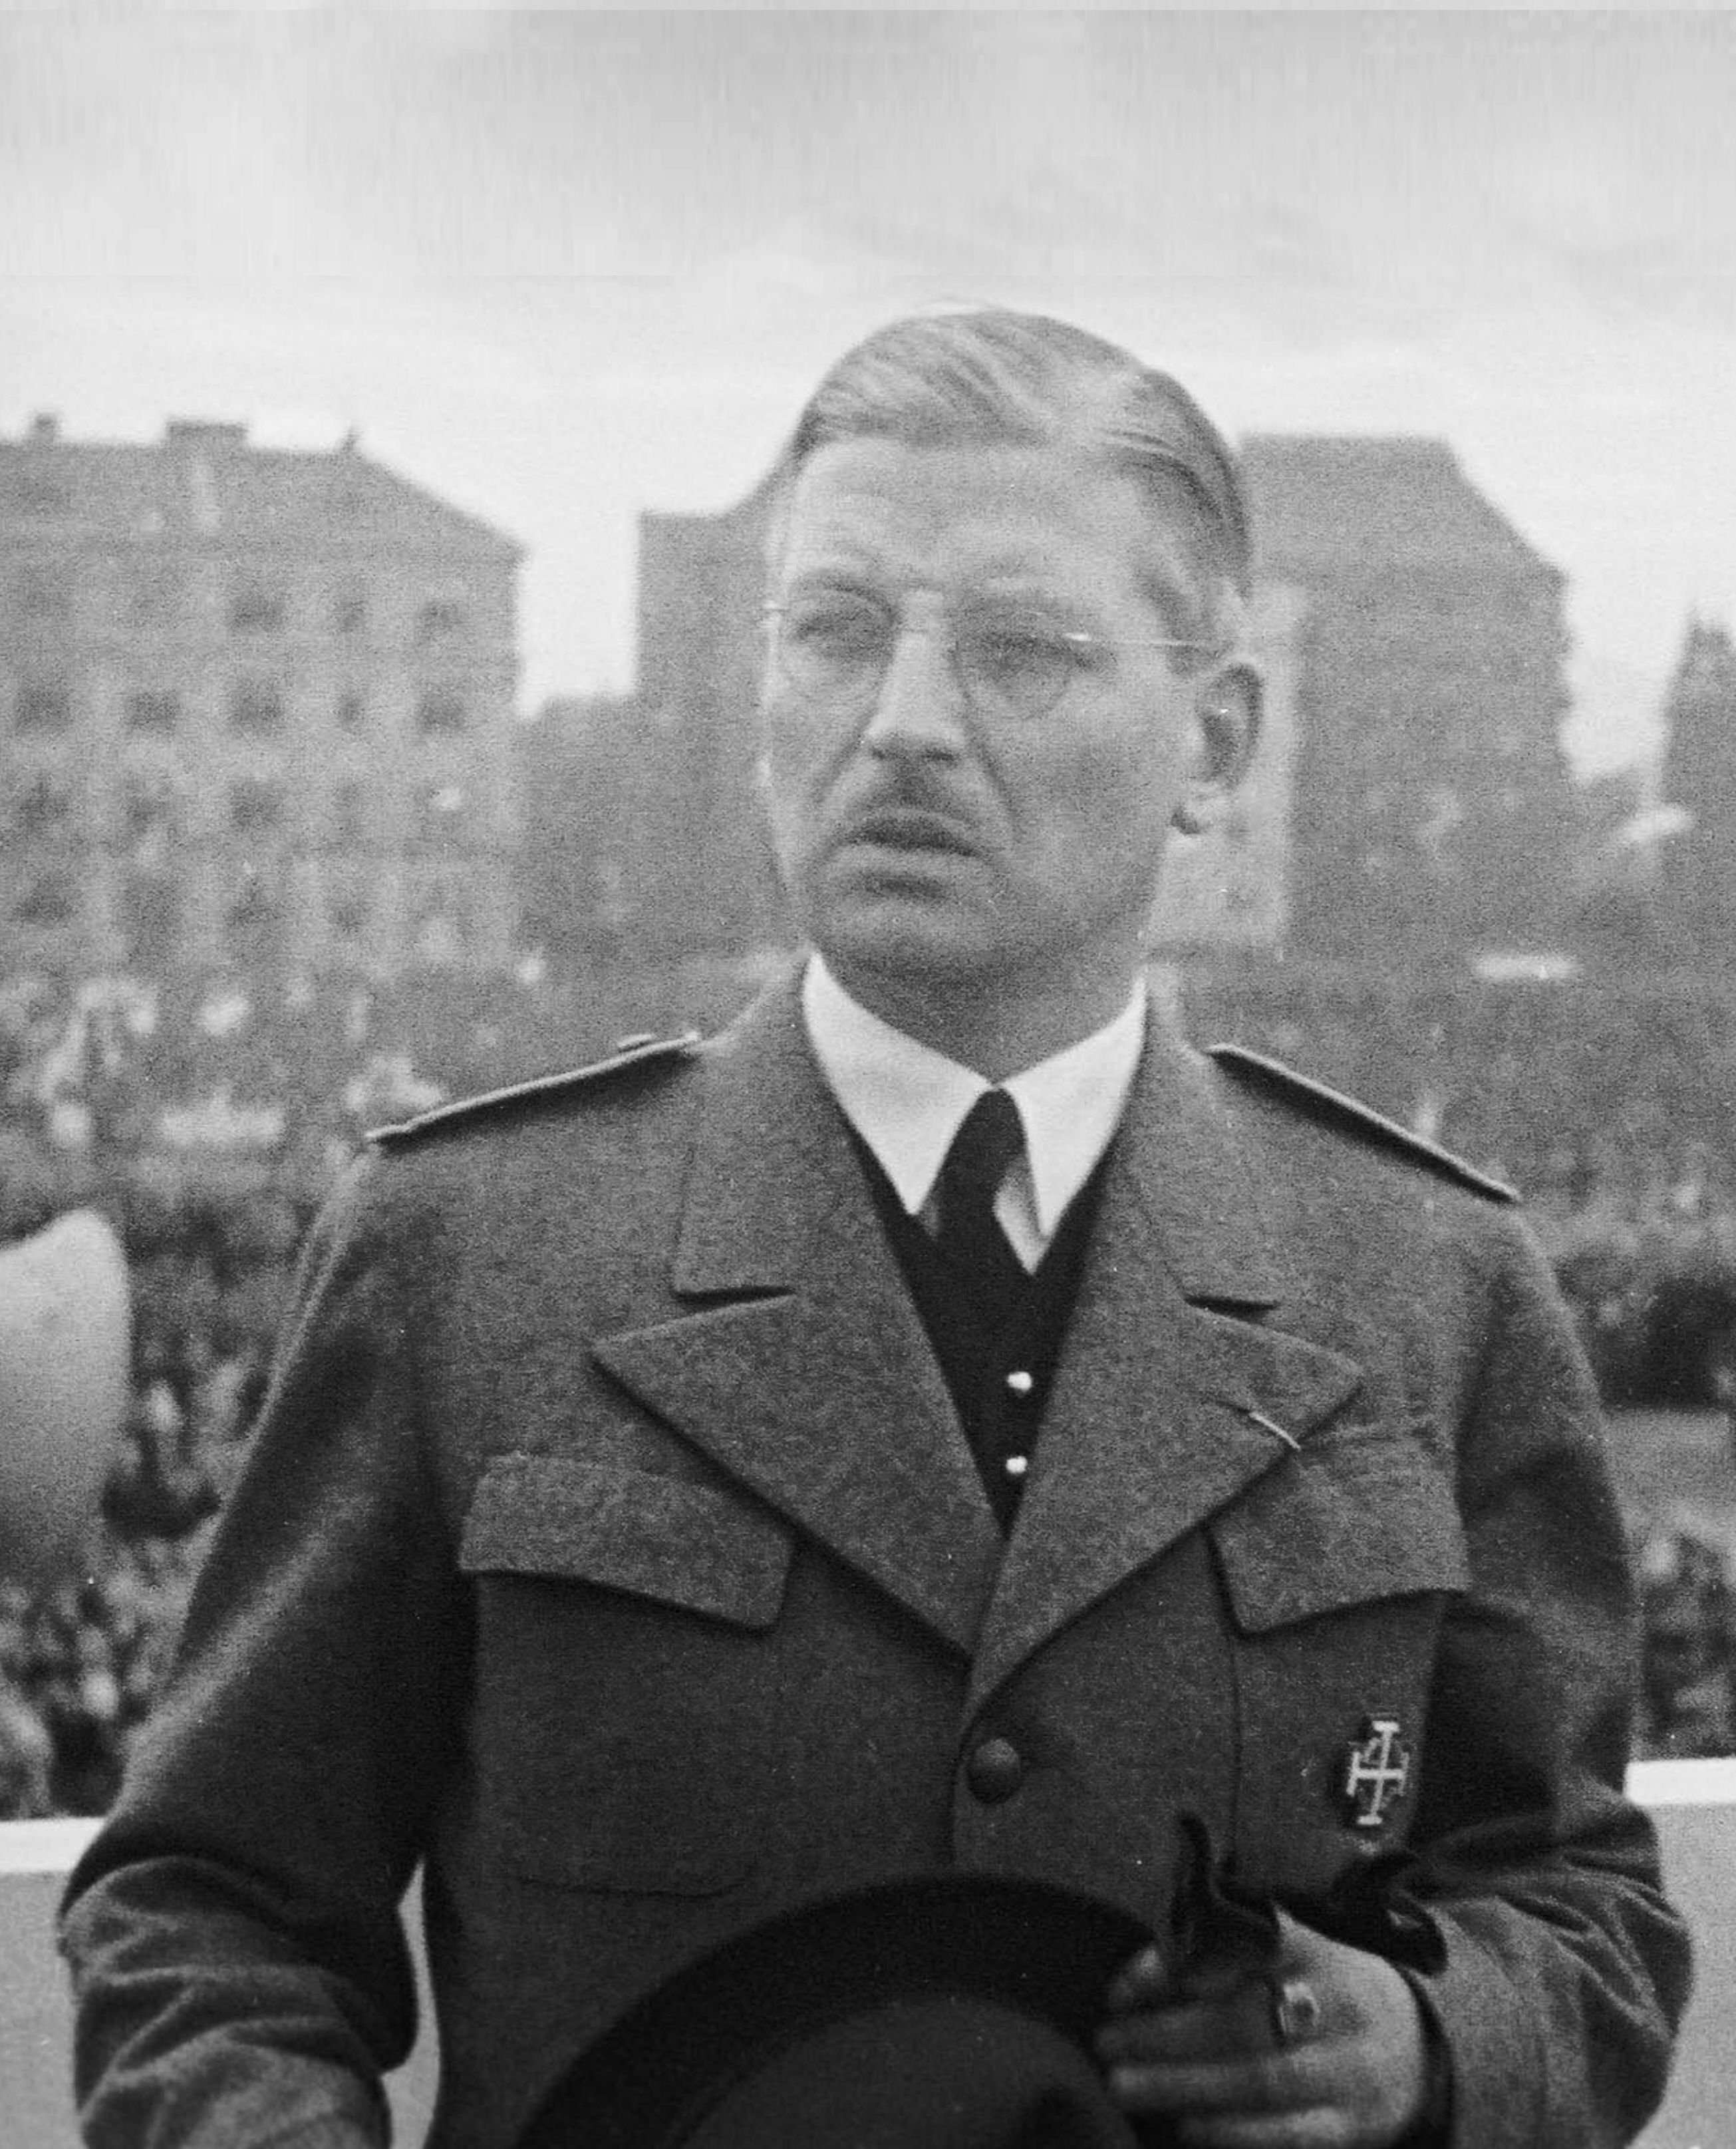
ควร์ท ชุชนิค

| name = ควร์ท ชุชนิค
| image = KurtVonSchuschnigg1936-3.jpg
| caption = ชุชนิคใน ค.ศ. 1936
| office = นายกรัฐมนตรีออสเตรีย
| term_start = 29 กรกฎาคม ค.ศ. 1934
| term_end = 11 มีนาคม ค.ศ. 1938
| president = วิลเฮ็ล์ม มิคลัส
| 1namedata = แอ็นสท์ รือดีเกอร์ ชตาเริมแบร์คเอดูอาร์ท บาร์-บาร์เร็นเฟ็ลส์ลูทวิช ฮึลเกอรท์เอ็ทมุนท์ ไกลเซอ-ฮอสท์เทเนา
| predecessor = เอ็งเงิลแบร์ท ด็อลฟูส
| successor = อาร์ทัวร์ ไซส์-อินควาร์ท
| office1 = รัฐมนตรีว่าการกระทรวงกลาโหม
| term_start1 = 29 กรกฎาคม ค.ศ. 1934
| term_end1 = 11 มีนาคม ค.ศ. 1938
| predecessor1 = แอ็นสท์ รือดีเกอร์ ชตาเริมแบร์ค
| successor1 = อาร์ทัวร์ ไซส์-อินควาร์ท
| office2 = รัฐมนตรีว่าการกระทรวงการศึกษา
| term_start2 = 24 พฤษภาคม ค.ศ. 1933
| term_end2 = 14 พฤษภาคม ค.ศ. 1936
| predecessor2 = อันโทน รินเทเลิน
| successor2 = ฮันส์ เพร์นเทอร์
| office3 = รัฐมนตรีว่าการกระทรวงยุติธรรม
| term_start3 = 29 มกราคม ค.ศ. 1932
| term_end3 = 10 กรกฎาคม ค.ศ. 1934
| predecessor3 = ฮันส์ เชือร์ฟ
| successor3 = เอก็อน เบอร์เกอร์-วัลเดเน็ค
| birth_name = ควร์ท อาล็อยส์ โยเซ็ฟ โยฮัน เอดเลอร์ ฟ็อน ชุชนิค
| birth_place = Riva del Garda|Reiff am Gartsee เคาน์ตีทีโรล จักรวรรดิออสเตรีย-ฮังการี
| death_place = Mutters รัฐทีโรล ประเทศออสเตรีย
| party = แนวร่วมปิตุภูมิ (ออสเตรีย)|แนวร่วมปิตุภูมิ (ค.ศ. 1933–1938)
| otherparty = พรรคสังคมคริสตชน (ออสเตรีย)|พรรคสังคมคริสตชน (ค.ศ. 1927–1933)
| children = 2
| alma_mater = มหาวิทยาลัยไฟรบวร์คInnsbruck University
| serviceyears = ค.ศ. 1915–1919
| battles = สงครามโลกครั้งที่หนึ่ง
*แนวรบอิตาลี (สงครามโลกครั้งที่หนึ่ง)|แนวรบอิตาลี
**Battles of the Isonzo
ควร์ท อาล็อยส์ โยเซ็ฟ โยฮัน ฟ็อน ชุชนิค (; 14 ธันวาคม ค.ศ. 1897 – 18 พฤศจิกายน ค.ศ. 1977) เป็นนักการเมืองชาวออสเตรีย ผู้ซึ่งดำรงตำแหน่งนายกรัฐมนตรีออสเตรีย|นายกรัฐมนตรีแห่งสหพันธรัฐออสเตรียตั้งแต่ ค.ศ. 1934 ภายหลังจากเหตุการณ์ลอบสังหารนายกรัฐมนตรีเอ็งเงิลแบร์ท ด็อลฟูส จนกระทั่งอันชลุส|การรวมประเทศกับนาซีเยอรมนี|เยอรมนีใน ค.ศ. 1938 แม้ว่าชุชนิคจะมองว่าออสเตรียเป็น "รัฐของเยอรมัน" และชาวออสเตรียก็คือชาวเยอรมัน แต่เขากลับต่อต้านจุดมุ่งหมายในการรวมออสเตรียเข้าสู่ไรช์ที่สามของอดอล์ฟ ฮิตเลอร์ อย่างแข็งขัน และต้องการให้ประเทศยังดำรงเอกราชของตนต่อไป
เมื่อความพยายามในการปกป้องเอกราชออสเตรียของชุชนิคล้มเหลว เขาจึงลาออกจากตำแหน่งนายกรัฐมนตรี และหลังจากเหตุการณ์อันชลุส (รวมประเทศ) ชุชนิคถูกจับกุม กักขังในที่คุมขังเดี่ยว และต่อมาจึงย้ายไปที่ค่ายกักกันของนาซี อย่างไรก็ดี เขาได้รับอิสรภาพใน ค.ศ. 1945 และใช้เวลาชีวิตช่วงสุดท้ายที่สถาบันการศึกษาในสหรัฐObituary of Schuschnigg in "The Times", ลอนดอน, 19 พฤศจิกายน 1977 ชุชนิคได้รับสัญชาติอเมริกันใน ค.ศ. 1956 และถึงแก่อสัญกรรมใน ค.ศ. 1977
== อ้างอิง ==
== หนังสืออ่านเพิ่ม ==
* David Faber. "Munich, 1938: Appeasement and World War II". Simon & Schuster, 2009, pp.&nbsp;104–38, .
*G. Ward Price. "Year of Reckoning". London: Cassell 1939.
* Hopfgartner, Anton. "Kurt Schuschnigg. Ein Mann gegen Hitler." Graz/Wien: Styria, 1989, .
* Lucian O. Meysels. "Der Austrofaschismus – Das Ende der ersten Republik und ihr letzter Kanzler". Wien-München: Amalthea, 1992, .
* Schuschnigg, Kurt von. "Der lange Weg nach Hause. Der Sohn des Bundeskanzlers erinnert sich. Aufgezeichnet von Janet von Schuschnigg". Wien: Amalthea, 2008, .
*
* Jack Bray. "Alone Against Hitler: Kurt Von Schuschnigg's Fight to Save Austria from the Nazis." Buffalo, NY: Prometheus Books, 2020, .
== แหล่งข้อมูลอื่น ==
* Schuschnigg's career as Austrian Chancellor
*
หมวดหมู่:นายกรัฐมนตรีออสเตรีย
หมวดหมู่:บุคคลที่เกิดในปี พ.ศ. 2440
หมวดหมู่:บุคคลที่เสียชีวิตในปี พ.ศ. 2520
หมวดหมู่:เอดเลอร์แห่งออสเตรีย
หมวดหมู่:คริสต์ศาสนิกชนนิกายโรมันคาทอลิกชาวอเมริกัน